Russian occupation of Crimea

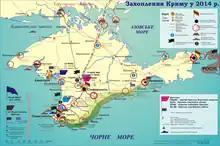
The blockade of military units of the Armed Forces of Ukraine during the capture of Crimea by Russia in February–March 2014

On the night of 26–27 February 2014, Russian special forces seized and blocked the Supreme Council of Crimea and the Council of Ministers of Crimea. Russian forces purporting to be "Crimean militia" seized other administrative buildings, airports in Simferopol and Sevastopol, communications facilities, the mass media, etc. autonomy of Crimea 25 May 2014 – on the day of the presidential elections in Ukraine. At the same time, the presence of a quorum is doubtful, since the media were not allowed to attend the meeting. The Russian saboteur Igor Girkin, on the air of one of the Russian TV programs, admitted that the deputies of the Verkhovna Rada of the Autonomous Republic of Crimea to vote for the decision on the separation of Crimea from Ukraine were forcibly driven away by the so-called "militia", and he personally was one of the commanders of this "militia". Soon, the date of the referendum was changed twice: first moved to 30 March, and then to 16 March. The wording of the question was also changed – instead of expanding autonomy, it was about joining Russia. In fact, both "alternative" questions were formulated in such a way that they excluded Crimea's belonging to Ukraine. At the same time, according to Ukrainian legislation, since Ukraine is a unitary state, the issue of separating the region can only be resolved at a national referendum. Given this, even before the referendum was held, the leaders of Australia, Canada, the European Union, the United Kingdom, the United States and many others considered it illegal, and its results invalid.